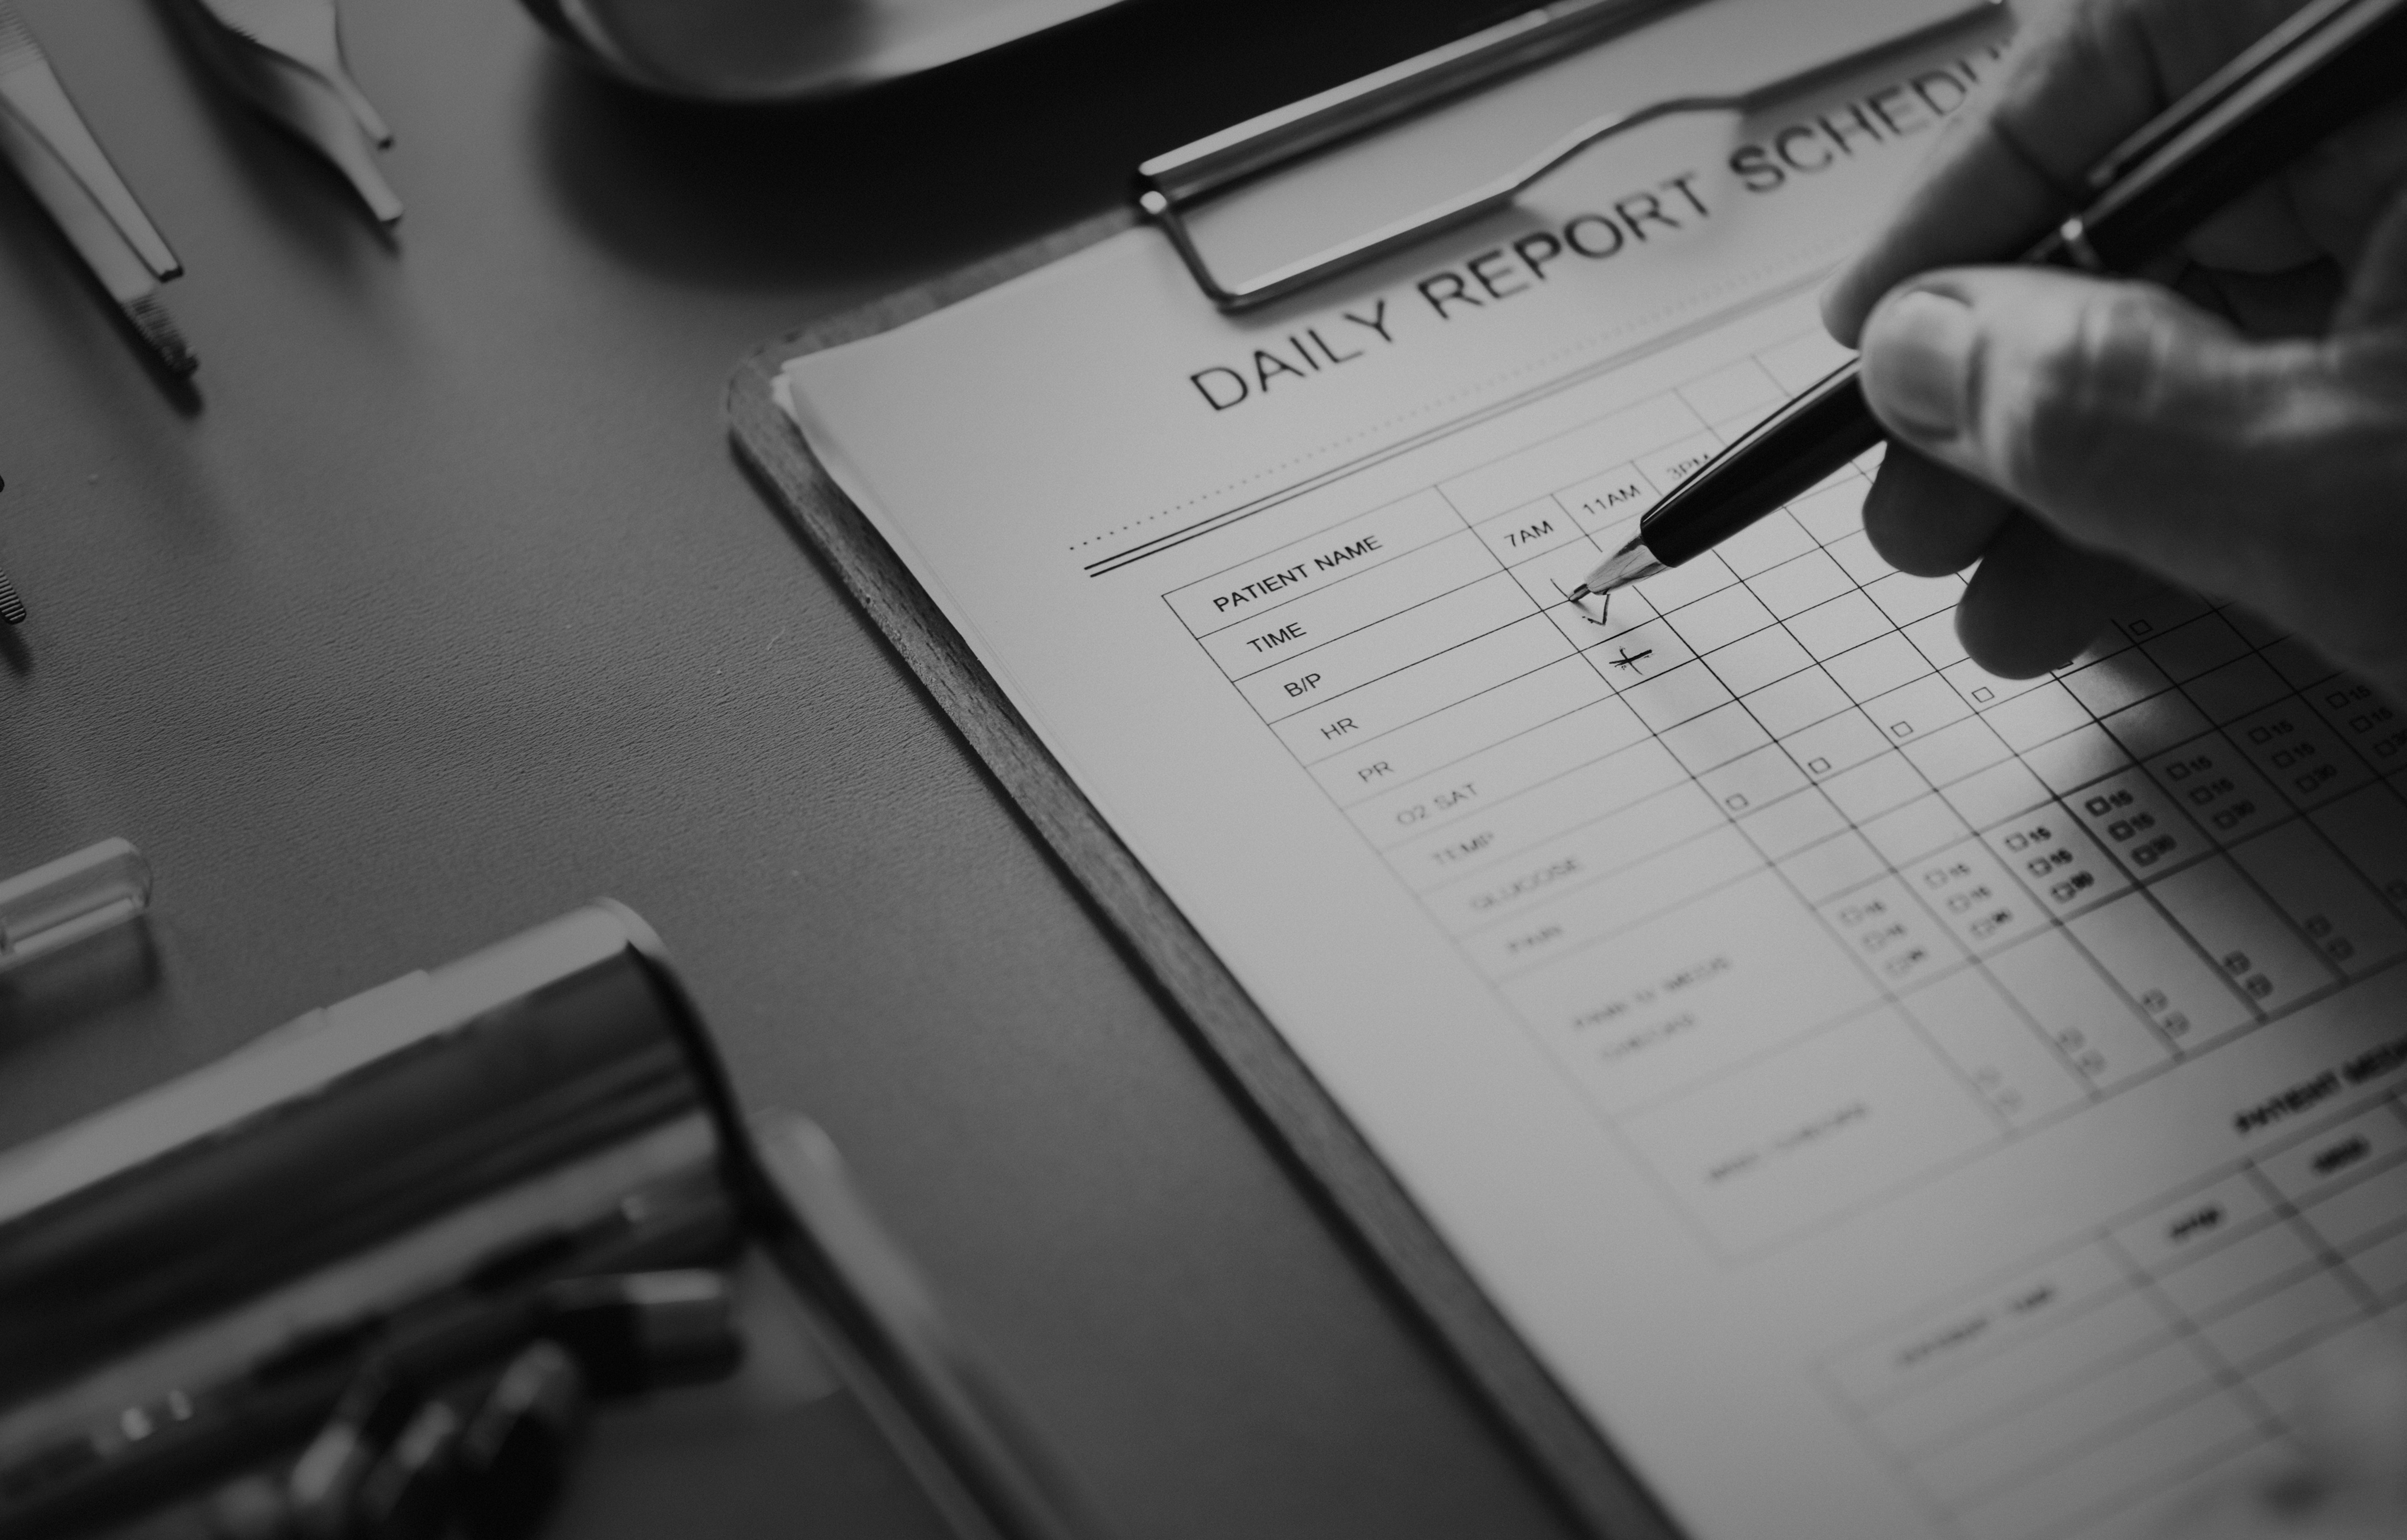
application, black and white, bw, care, checking, checklist, clinic, closeup, daily report, data, diagnosis, doctor, form, gray scale, grayscale, hand, health, healthcare, healthy, hospital, illness, information, medical, medical care, medication, medicine, nurse, paper, patient, pen, person, report, schedule, sickness, symptom, tick, treatment, wellbeing, wellness, working, writing, text, font, monochrome, photography, document, office equipment, style